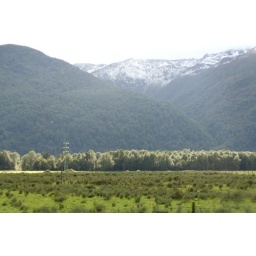
trees are dwarfed by the mountain